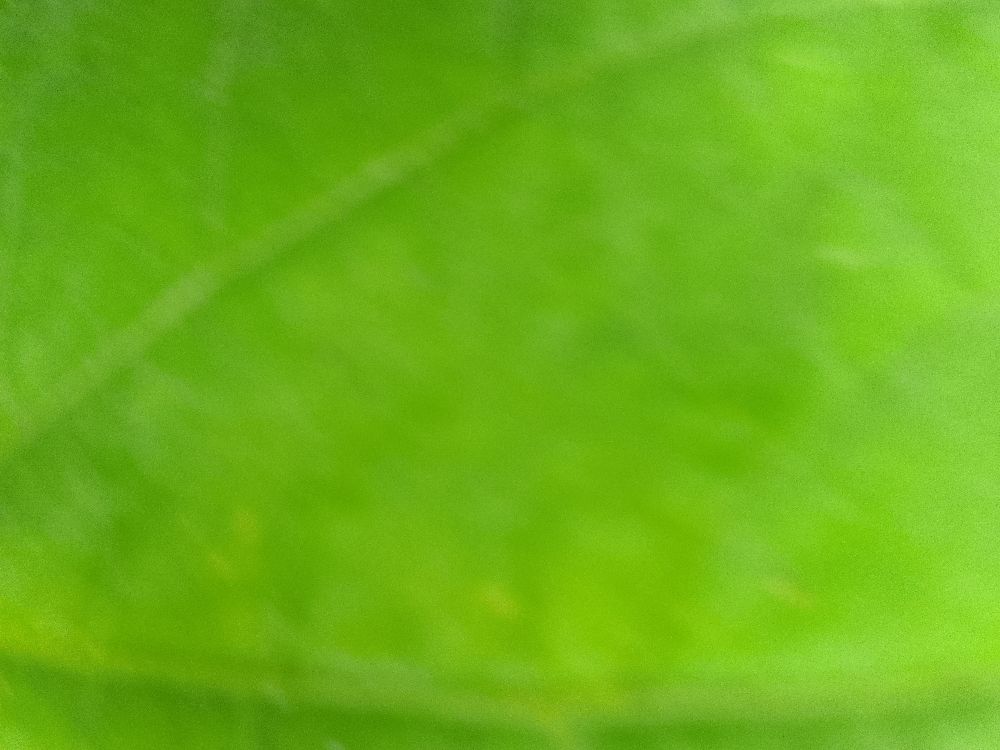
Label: healthy